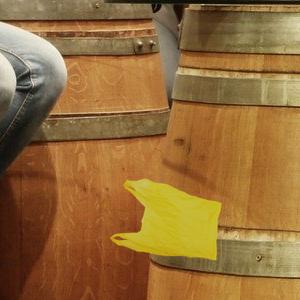
Label: plasticbags